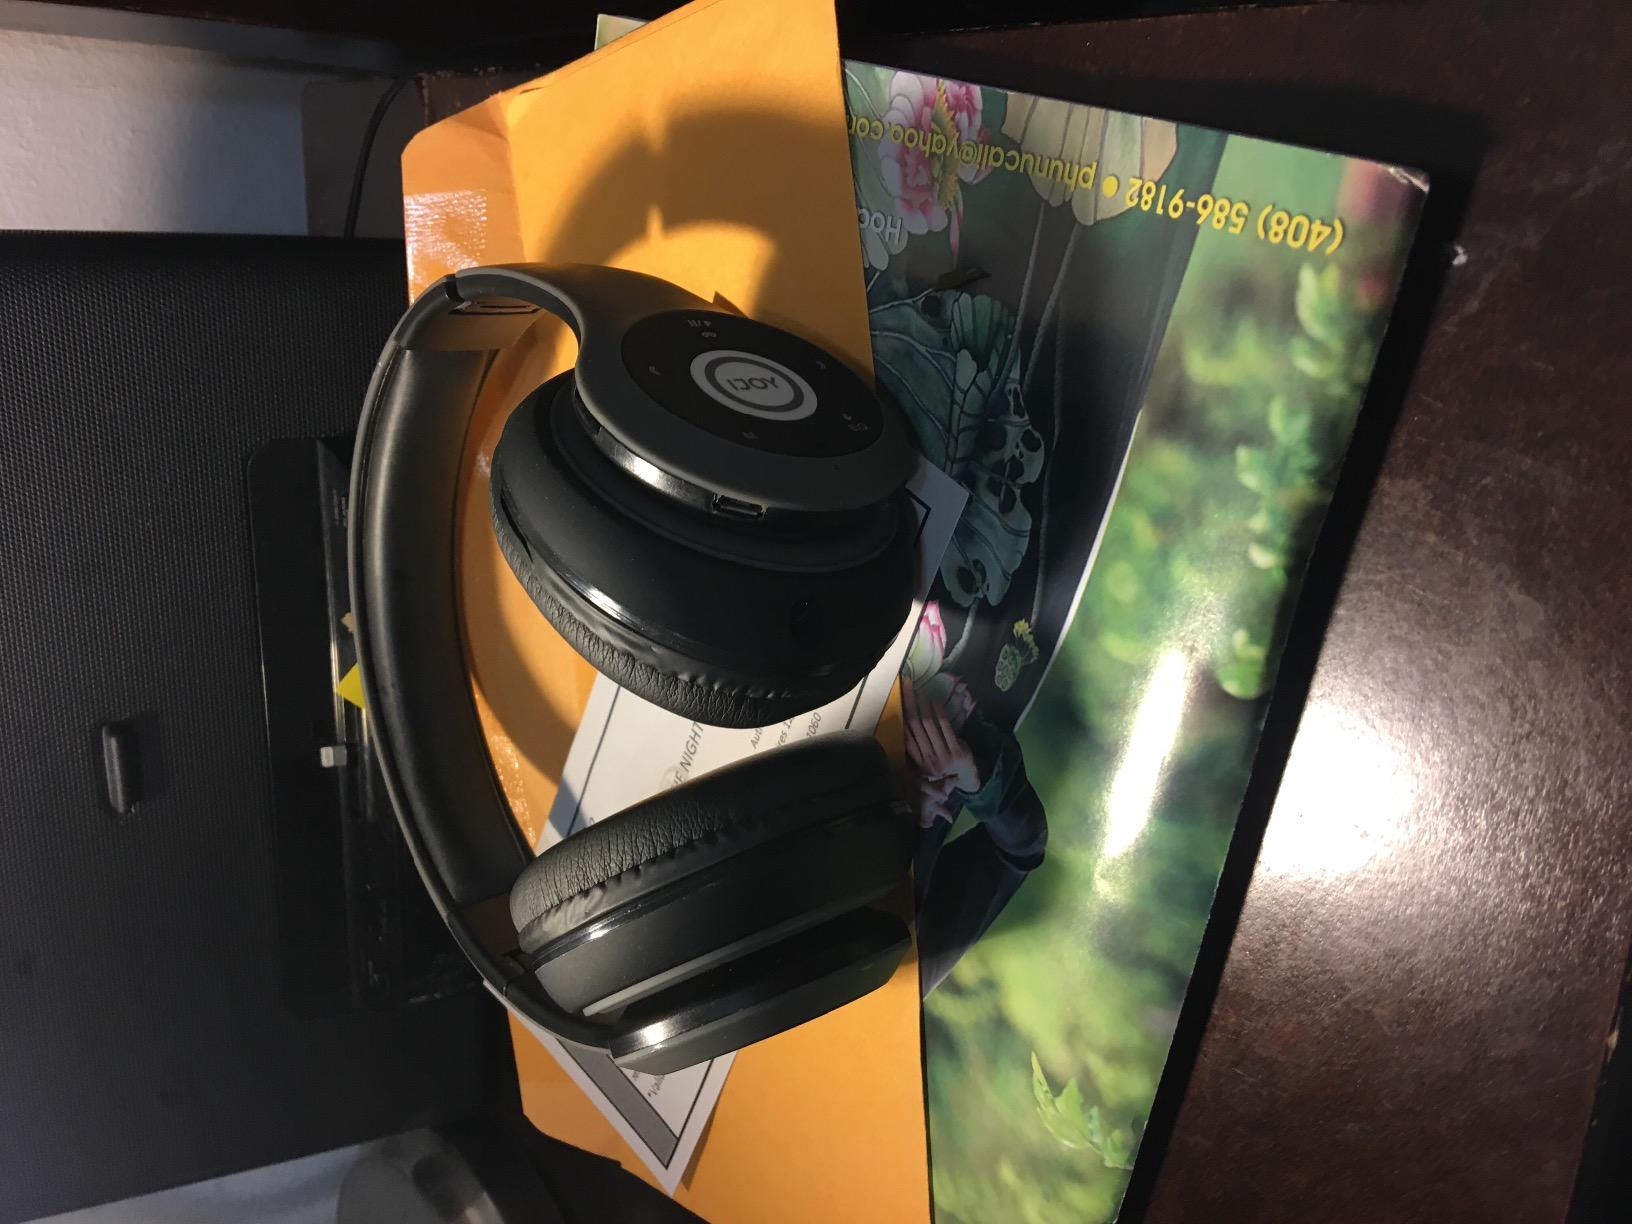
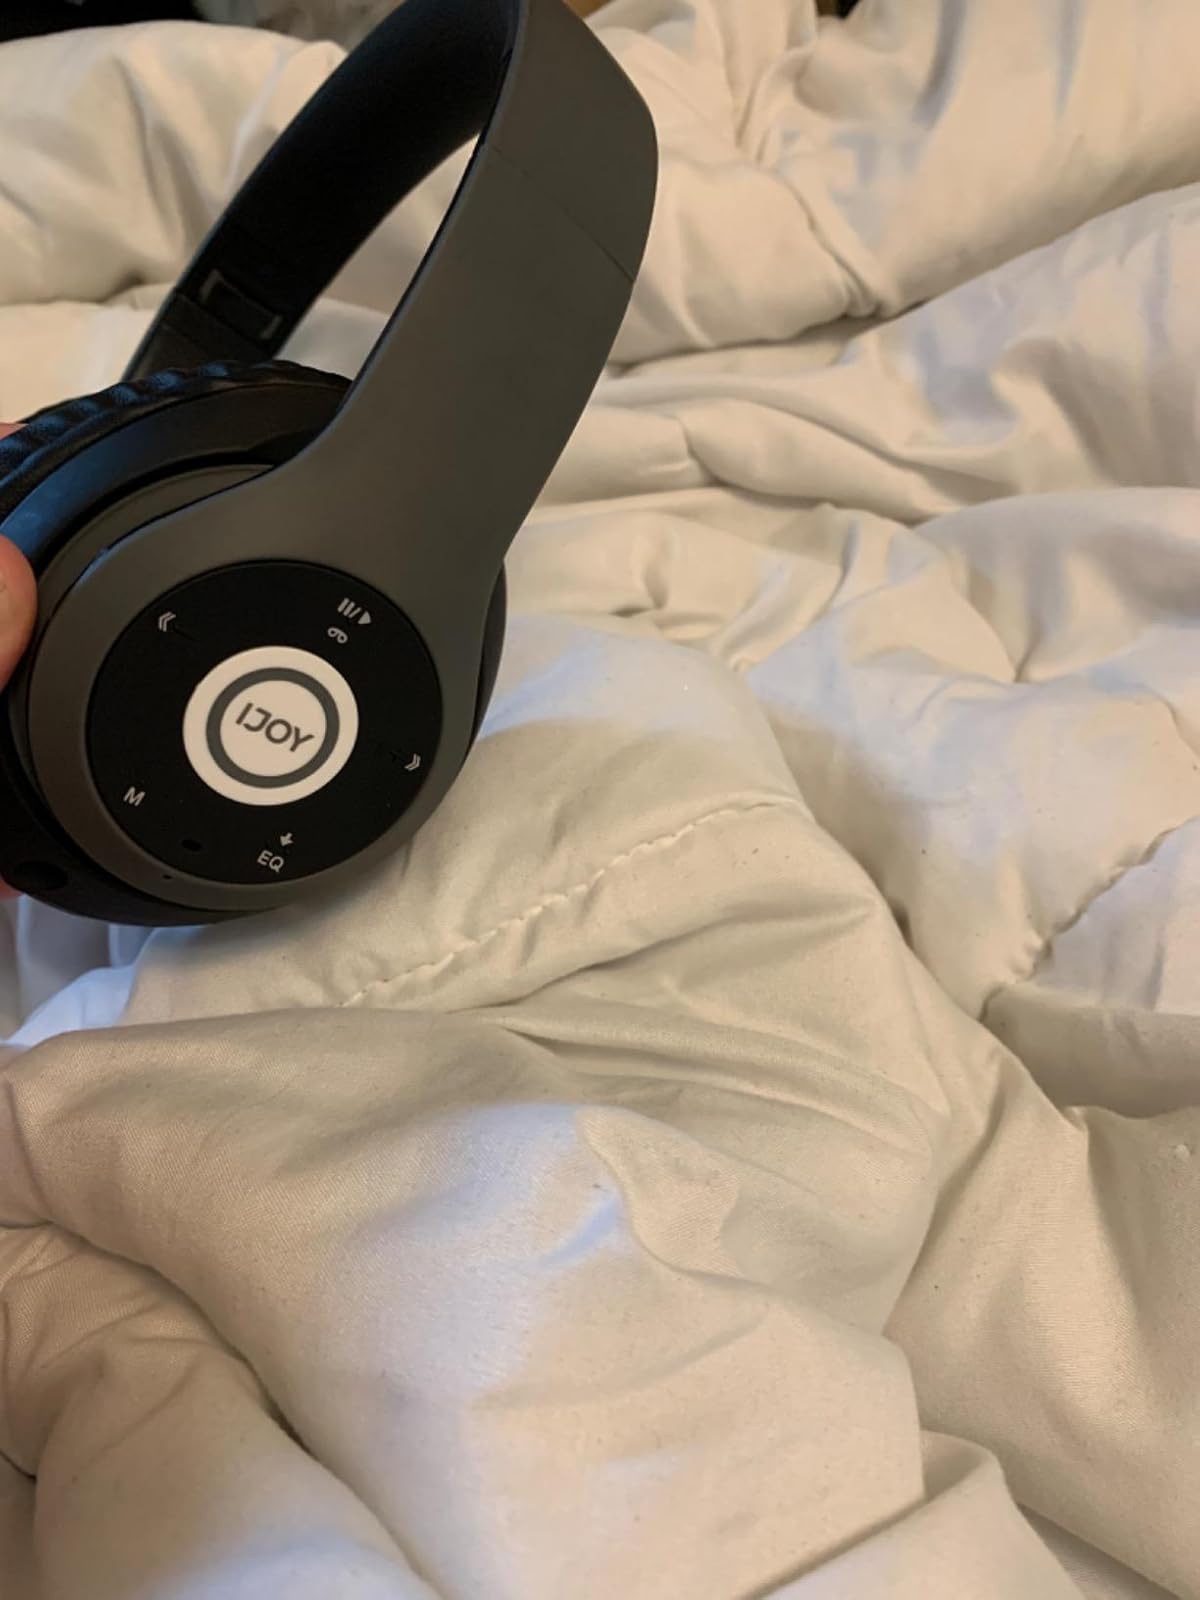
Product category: headphones
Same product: yes